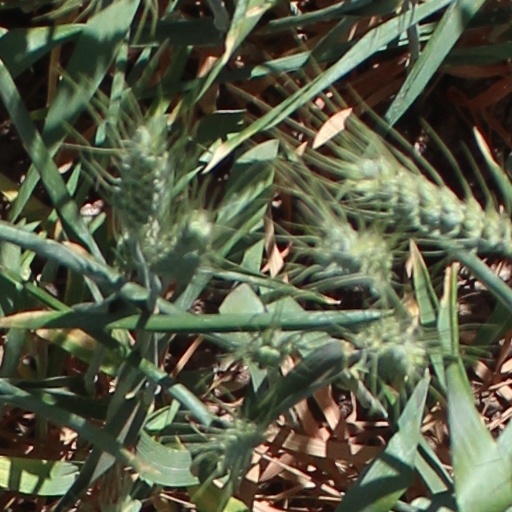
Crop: wheat